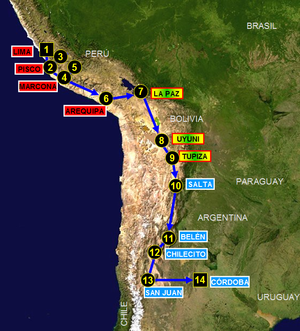
Le Rallye Dakar 2018 est la 40ᵉ édition du Rallye Dakar. Célébrant son 40ᵉ anniversaire, il se déroule pour la dixième année consécutive en Amérique du Sud. L'épreuve part de Lima, capitale du Pérou et arrive à Cordoba en traversant le Pérou, la Bolivie et l'Argentine.